Chitose, Hokkaido

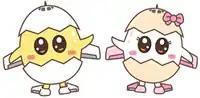
Tamaran and Tamarin, the city's mascots

Chitose's mascots are and . They are a fusion of eggs and airplanes to represent the city's dependence on eggs.